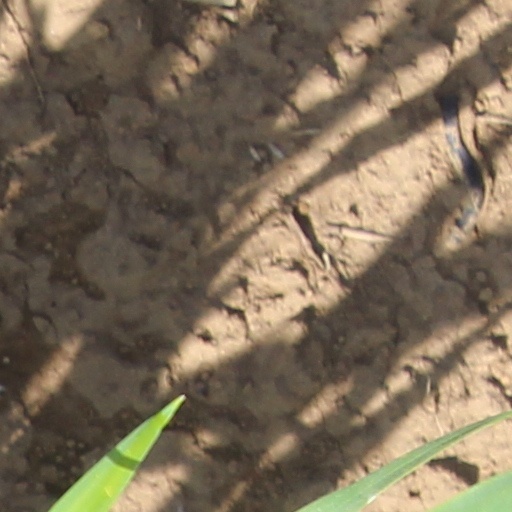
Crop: wheat